12-inch coast defense mortar

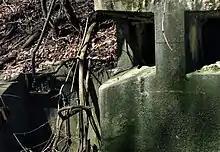
Mortar firing circuit switches and magneto mounting shoe outside data booth, Battery Whitman Pit B, Ft. Andrews

The mortar could be fired in one of two ways: either electrically or manually (by the pull of a lanyard). And each method had its own type of detonator (electrical or friction). Electrical firing required first that the crew attach a wire to the electrical detonator, which protruded from the breech block. Second, the crew had to connect the firing cable coming out of the pit floor to the carriage of the individual mortar, out in the pit. Third, the circuit switch (usually located on the wall of the pit near the data booth) leading to the individual mortar had to be thrown into the closed (firing) position. Finally, the firing magneto, which was mounted on a special "shoe", often on the wall of the pit near the data booth, had to be cranked up and then released, sending the firing current out to the pit. Depending on the switch settings, the mortars in a given pit could be fired one at a time or all together. Lanyard firing had fewer fail-safe features, and was accomplished by a crewman who stood well behind the breech and pulled smartly on the lanyard to fire the individual mortar.